Electro-diesel locomotive

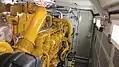
Caterpillar diesel prime mover of ALP-45DP locomotive with power output

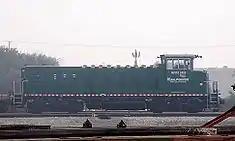
Railpower Technologies Green Goat hybrid switching locomotive GG20B

Since the 2010s, thanks to the development of technologies and the emergence of sufficiently powerful and compact high-speed turbocharged diesel engines, as well as compact power electronics, it has become possible to create single full-fledged dual-mode and even tri-mode (with battery-electro-diesel) locomotives with an acceptable axle load (e.g. Stadler Euro Dual, Bombardier ALP-45DP). With modern electronics, it is much easier to construct (or adapt) such locomotives.